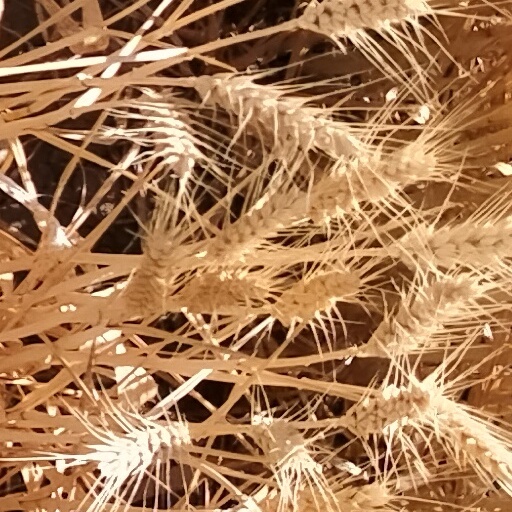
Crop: wheat